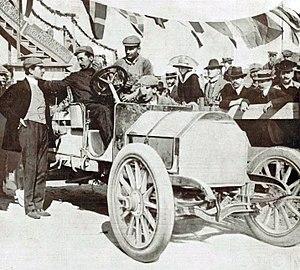
Alessandro Cagno, vainqueur de la première Targa Florio 1906 sur Itala - La Vie au Grand Air du 18 mai 1906
La Targa Florio est une course automobile italienne qui se déroulait sur le circuit des Madonies utilisant les routes de Sicile. Elle a eu lieu de 1906 à 1977.